The Amazing Race 15

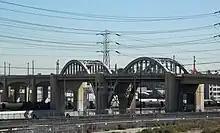
Beneath the Sixth Street Viaduct on the Los Angeles River between Downtown Los Angeles and the Boyle Heights neighborhood, teams began "The Amazing Race 15".

CBS aired the fifteenth season during the start of the 2009–2010 television season. Teams were spotted at Los Angeles International Airport on July 18, 2009. Teams raced through the Dutch province of Groningen on July 30, 2009. A leg was also filmed in Tallinn, Estonia, on August 3, 2009. Filming lasted for 21 days and concluded on August 7, 2009, in Las Vegas. This season, teams traveled , visiting eight countries, including first-time visits to Estonia and the Czech Republic.